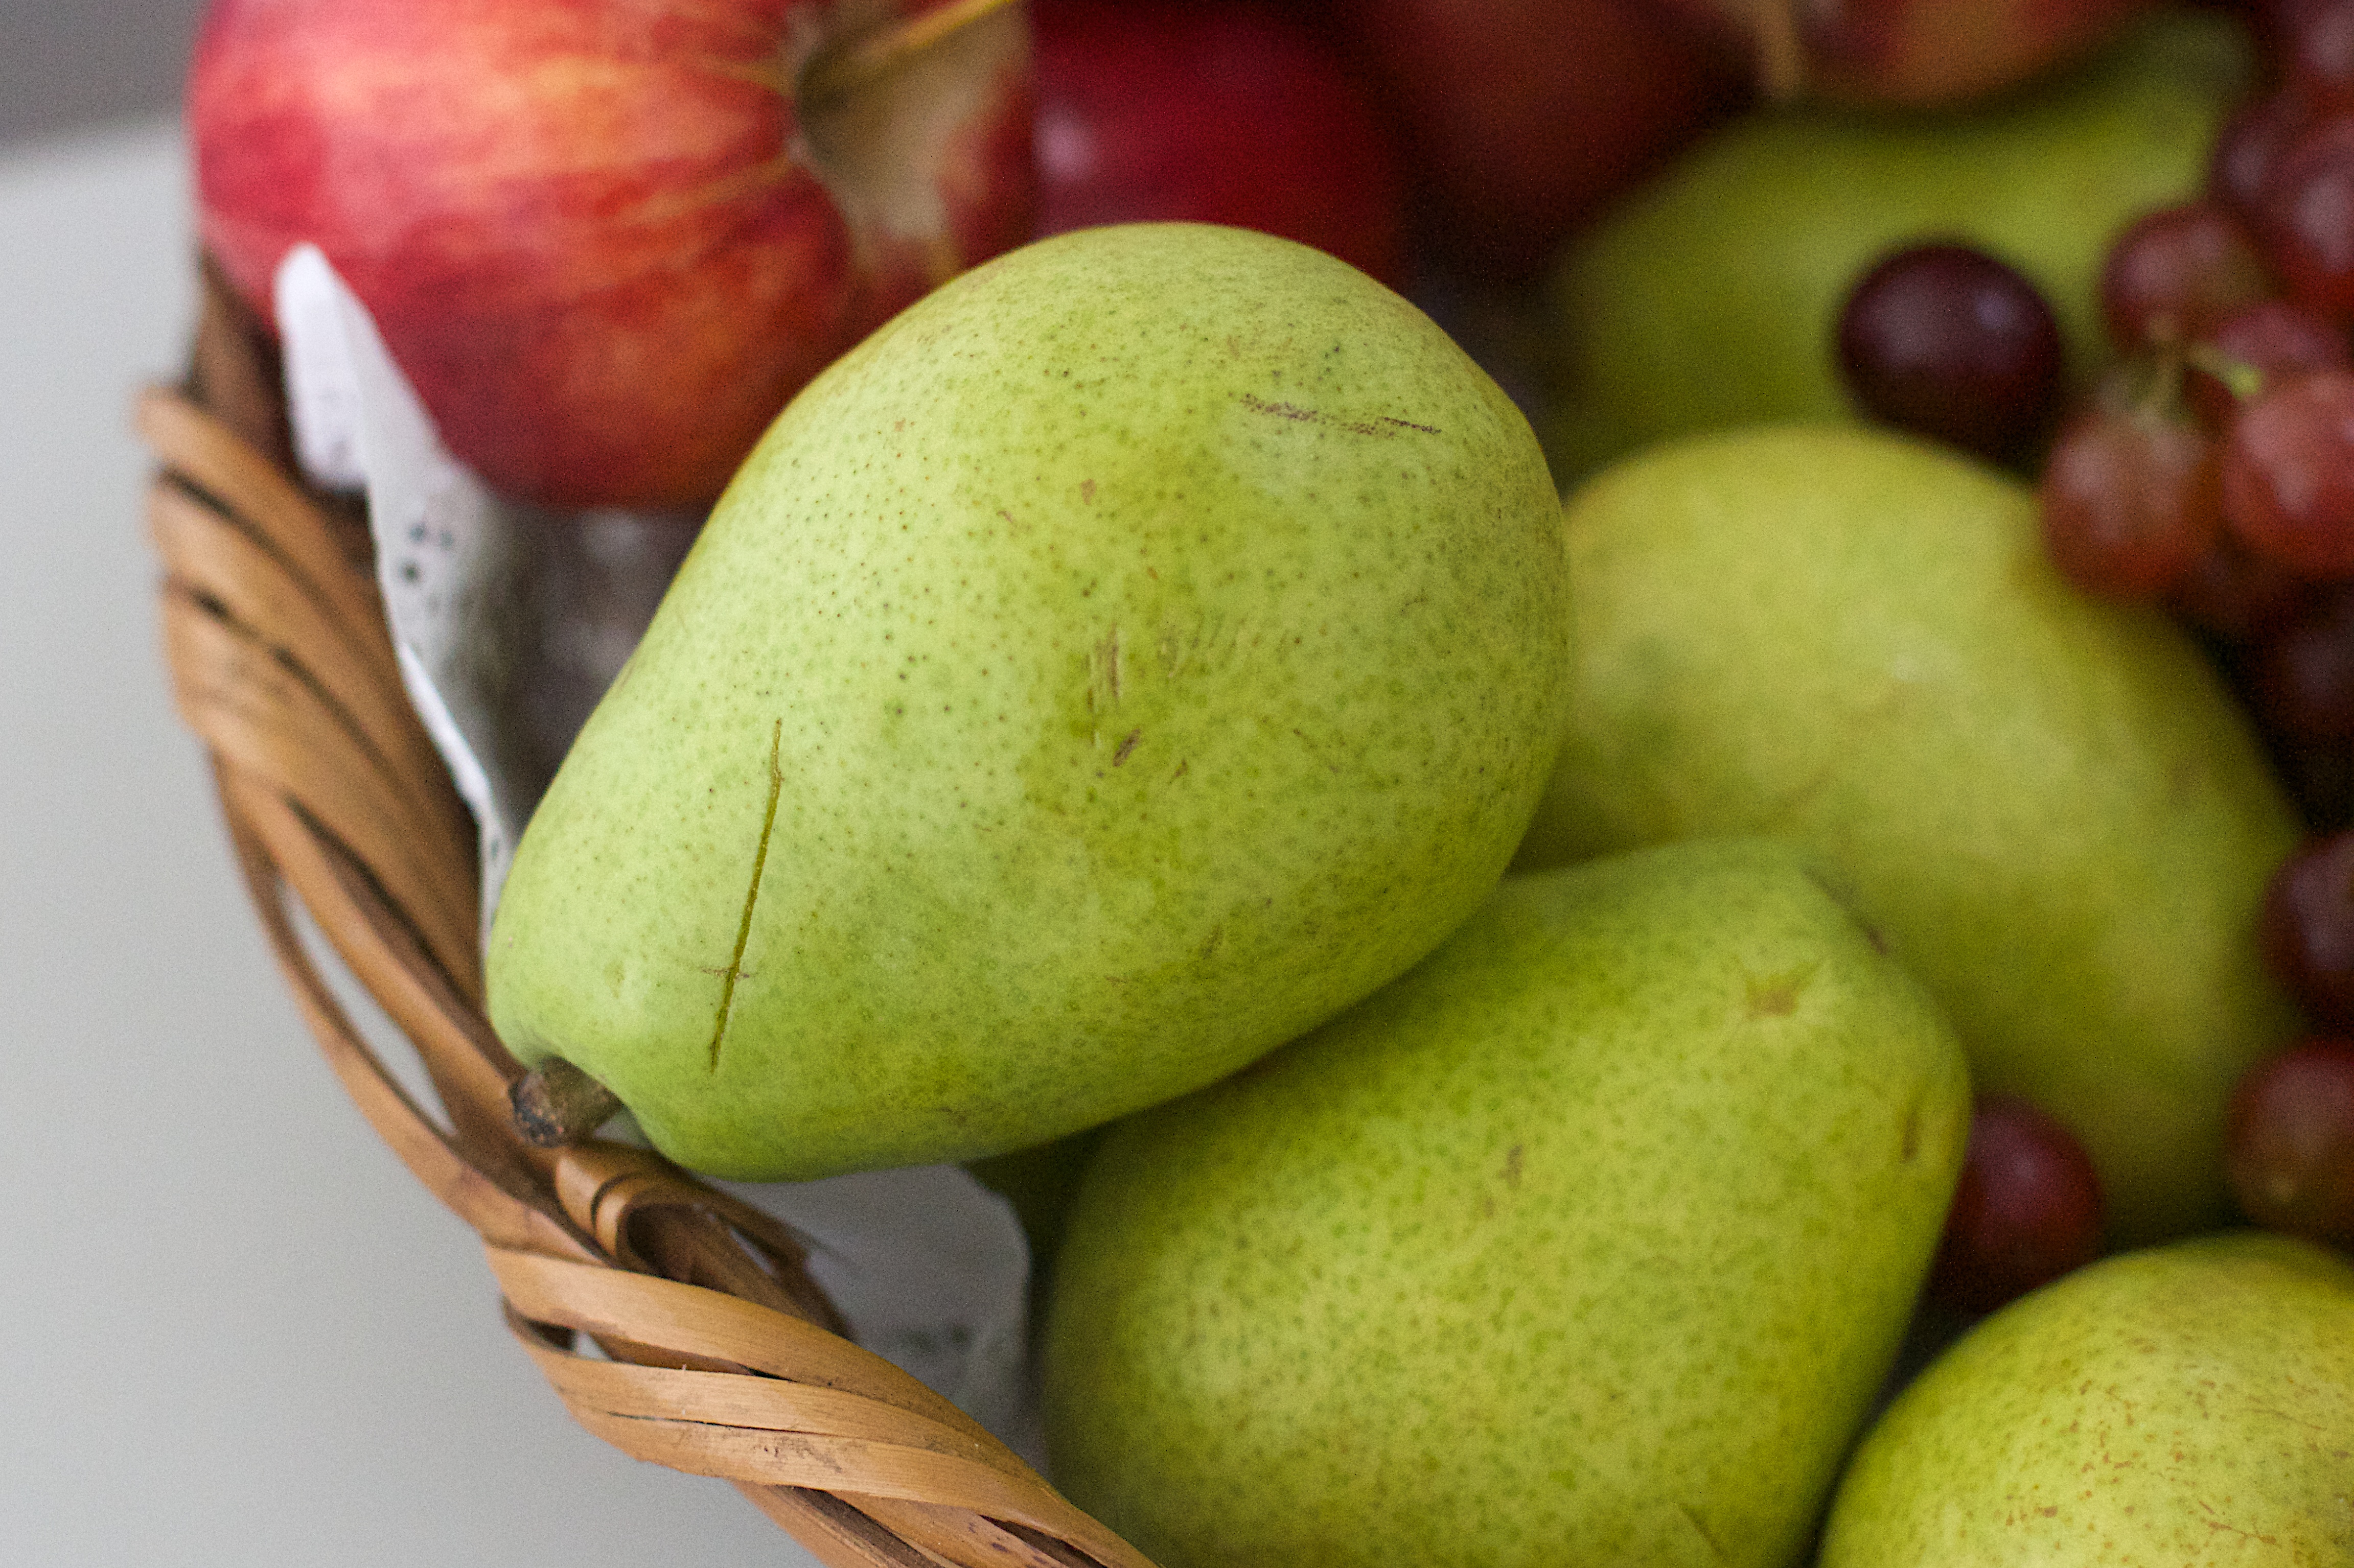
plant, fruit, food, produce, pear, fruit tree, udgagora, flowering plant, land plant